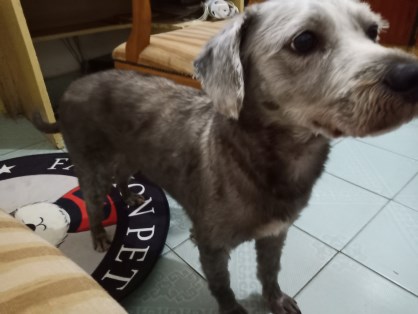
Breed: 2342-n000102-miniature_schnauzer